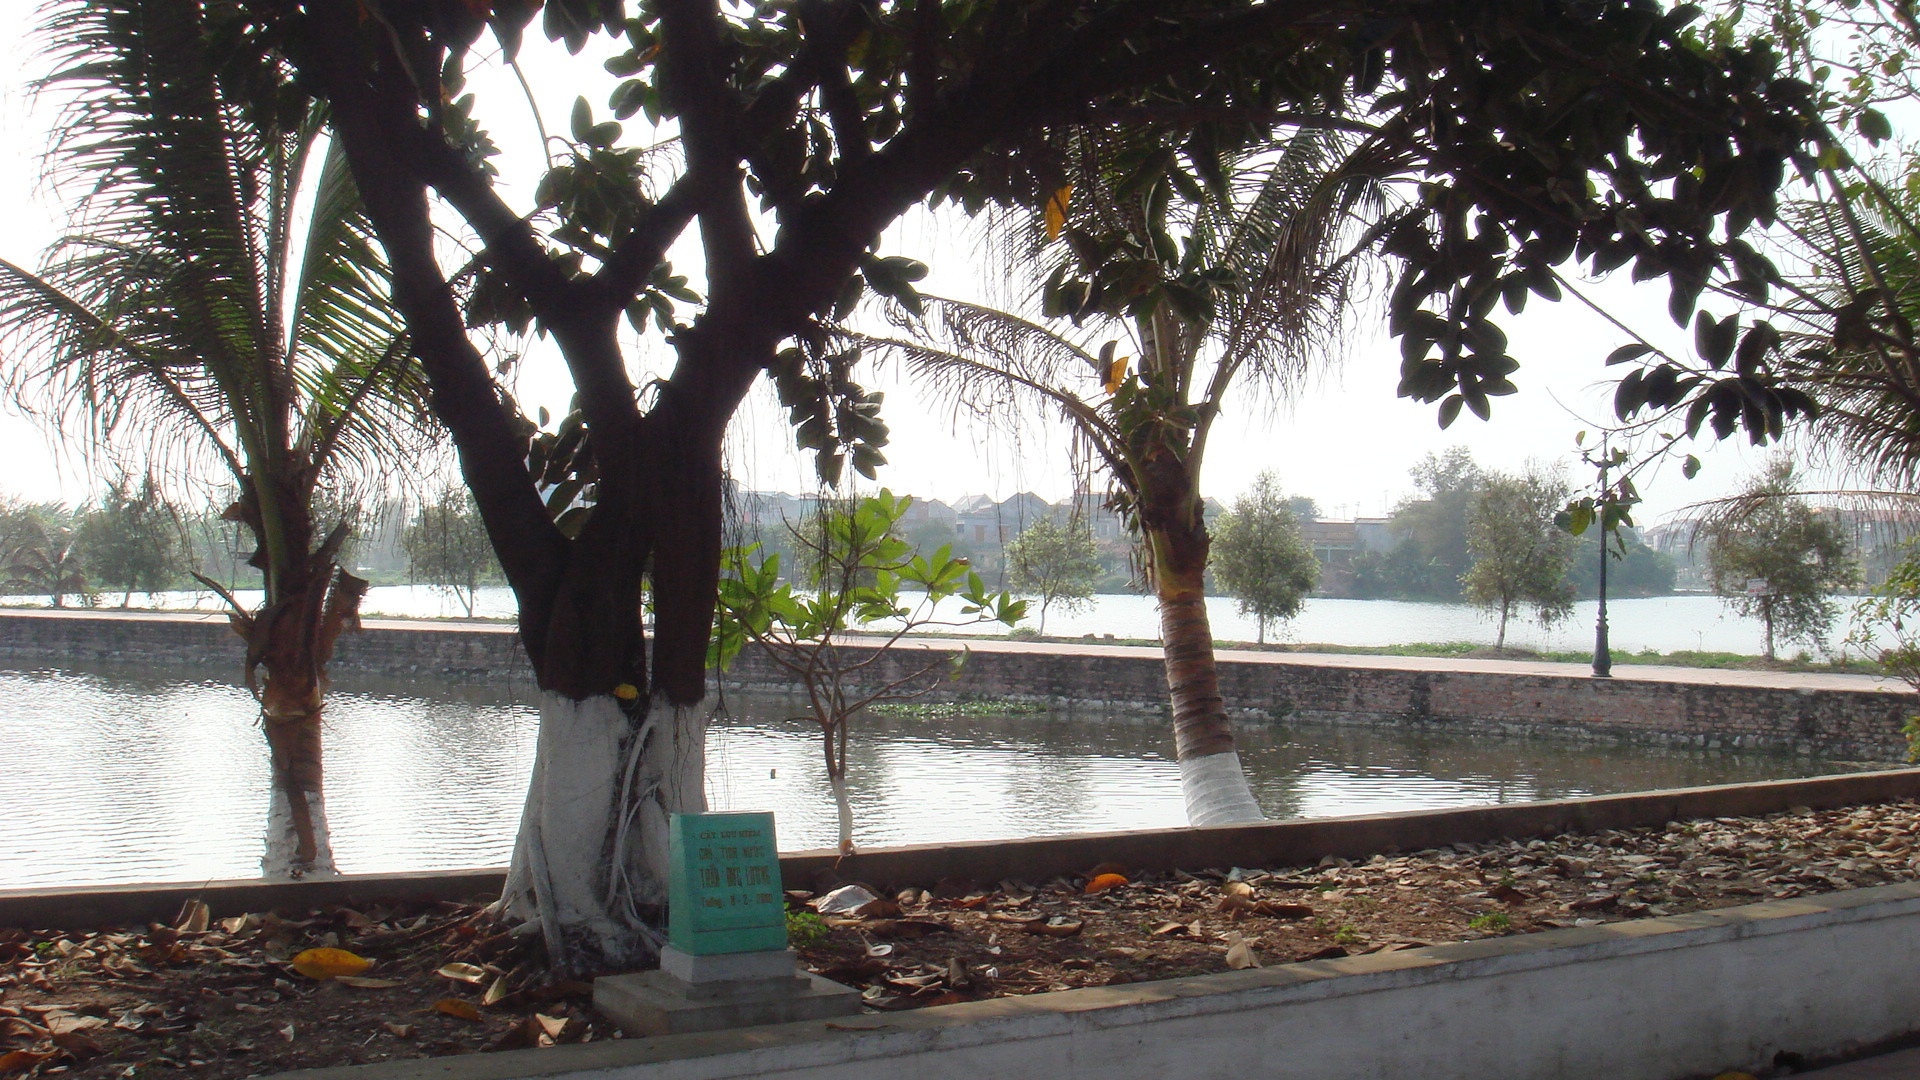
user: text: Thân cây lớn ở phía bên trái được sơn màu gì?
assistant: text: Màu trắng

user: text: Có bao nhiêu cây lớn ở tiền cảnh được sơn gốc cây màu trắng?
assistant: text: Hai cây

user: text: Cây lớn ở phía bên phải trong hình là loại cây gì?
assistant: text: Cây cọ

user: text: Tấm bia màu xanh lá cây đặt cạnh gốc cây lớn có ghi ngày tháng năm là "19-5-2002". Ngày 19 tháng 5 có ý nghĩa văn hóa gì đặc biệt ở Việt Nam?
assistant: text: Ngày 19 tháng 5 là ngày sinh của Chủ tịch Hồ Chí Minh.

user: text: Hãy xác định tên loại của cây thân gỗ lớn có tấm bia đặt cạnh và ý nghĩa của ngày được ghi trên tấm bia đó.
assistant: text: Cây thân gỗ lớn là cây Sưa. Ngày 19 tháng 5 trên tấm bia kỷ niệm ngày trồng cây có ý nghĩa là ngày sinh của Chủ tịch Hồ Chí Minh, một ngày quan trọng trong văn hóa Việt Nam.